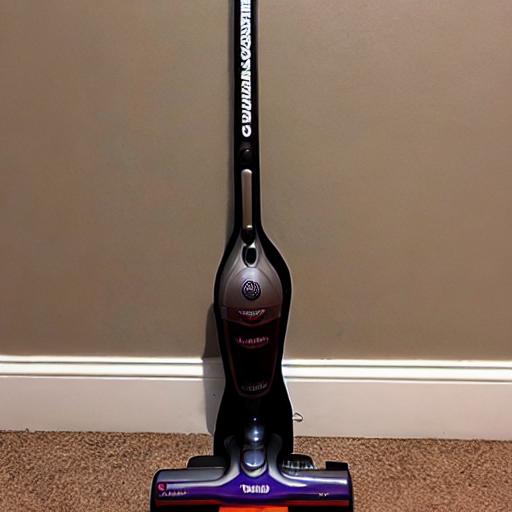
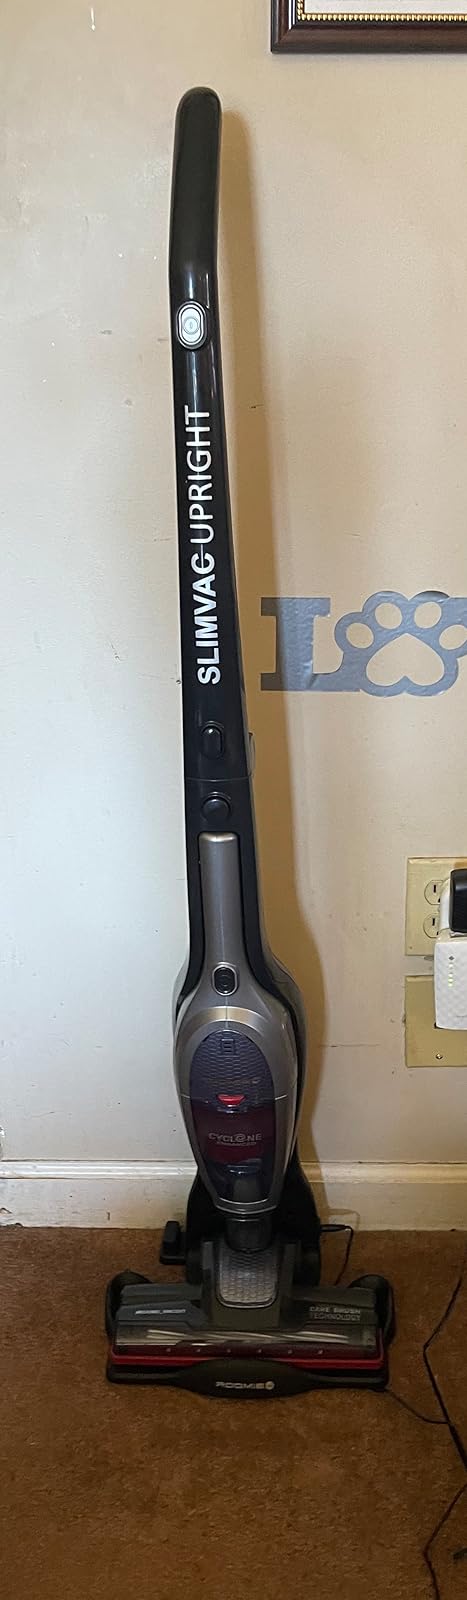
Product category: items_vacuum
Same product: no